Seder-Masochism

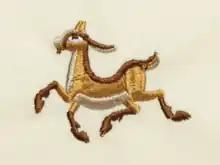
An embroidered goat used in the "Chad Gadya" animated short

Paley teamed with science writer and programmer Theodore Gray to develop "embroidermation": an automated method of animating embroidery. In 2015 after working for a year and a half, the PaleGray Labs team produced a Passover-themed animated short, "Chad Gadya", intended to serve as intermission for "Seder-Masochism". Paley created animated figures in Macromedia Flash 8, then Gray imported the resulting vector files into Wolfram Mathematica, a powerful visualization program which he co-created. The figures were rendered as polygons in Mathematica, then a custom application was written to properly align the embroidery stitch direction, different for each polygon. Using an embroidery machine, a total of 516 embroidered figures were stitched into 86 matzoh covers (decorative cloths for holding matzoh during Passover), then each completed figure was photographed to create one frame of animation. The "Chad Gadya" scene runs just under 3 minutes, accompanied by the children's Passover song, "Chad Gadya", sung by Moishe Oysher and recorded in the 1950s.